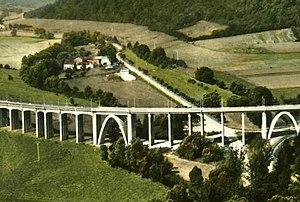
Viaduc de waville reconstruit dans les années 1960 après le dynamitage de 1944
Le viaduc de Waville est un pont ferroviaire qui surplombe la vallée du Rupt de Mad à Waville dans le département de Meurthe-et-Moselle en région Lorraine.